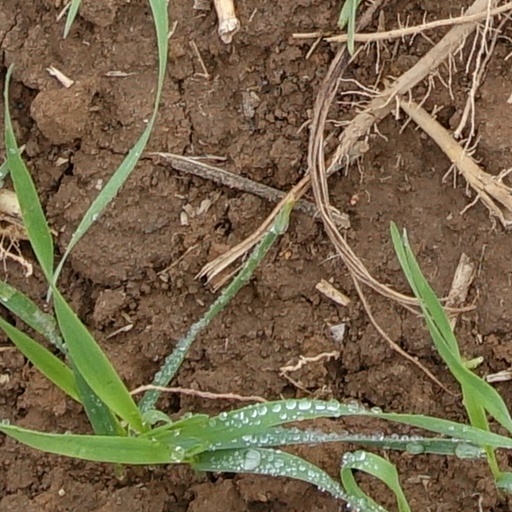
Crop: wheat